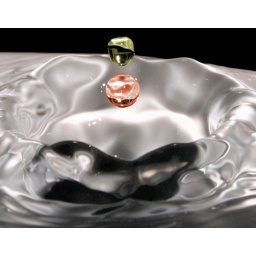
taken in the kitchen sink